Bertran de Born

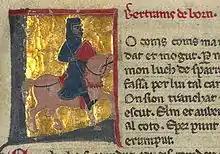
Bertran as a knight, from a 13th-century chansonnier

Bertran de Born (1140s – by 1215) was a baron from the Limousin in France, and one of the major Occitan troubadours of the 12th-13th century. He composed love songs (cansos) but was better known for his political songs (sirventes). He was involved in revolts against Richard I and then Phillip II. He married twice and had five children. In his final years, he became a monk.